Alex Raymond

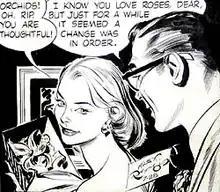
Alex Raymond's "Rip Kirby" (July 28, 1956), his final strip with Judith Lynne "Honey" Dorian.

Raymond's "police daily strip," named after its central character – J. Remington "Rip" Kirby – debuted on March 4, 1946, conceived (and initially scripted) by King Features editor Ward Greene. The plotting of the strips is harder to attribute, the scant evidence available supporting the notion that Raymond was more than simply an illustrator. However, as was relatively commonplace on such strips, published credit went to Raymond, whose name was the major selling feature; the artist even managed to gain a part-ownership deal with King Features and a better split of the profits than was usual. "Rip Kirby" was Raymond's reintroduction to newspaper strips after the war, and he was quick to forge a new "up-to-date" style for the strip, while keeping ties to the audience he had built up with "Flash Gordon", "Jungle Jim", and "Secret Agent X-9".